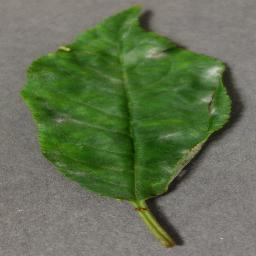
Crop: cherry
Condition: (including_sour)_powdery_mildew